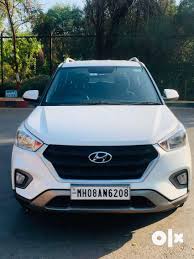
Label: noambulance